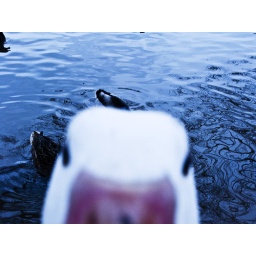
Stuart gets hit in the face by crazy bird shock